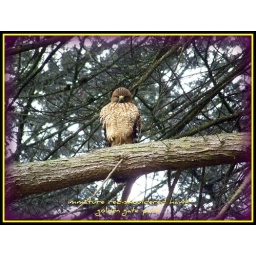
Baby B in tree baseball field 7-4-08